Tukaram Shrangare

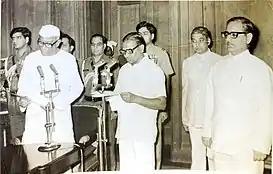
Shri Tukaram Shrangare swearing-in as the Union Minister of State in New Delhi in July, 1979

Again in 1977 general elections, Shrangare was offered a ticket for the Osmanabad (Lok Sabha constituency) by the Indian National Congress Party. He won this election by a margin of 61,544 votes. During his tenure as Member of Parliament, he came in close contact with senior congress leader Yashwantrao Chavan.